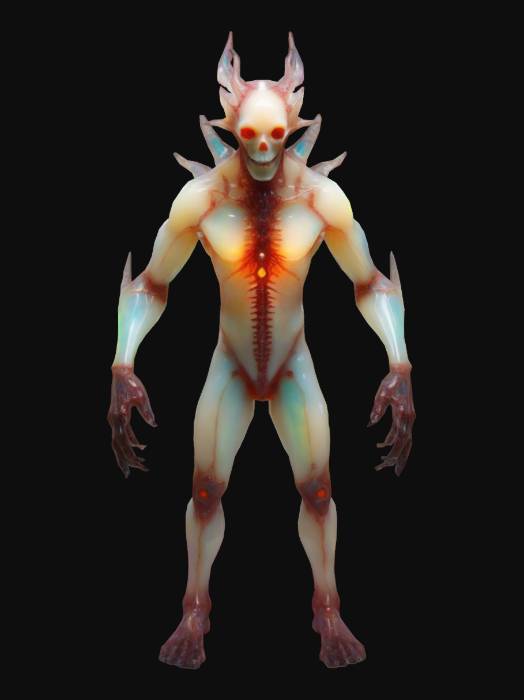
미적 점수 (1~10점): 8